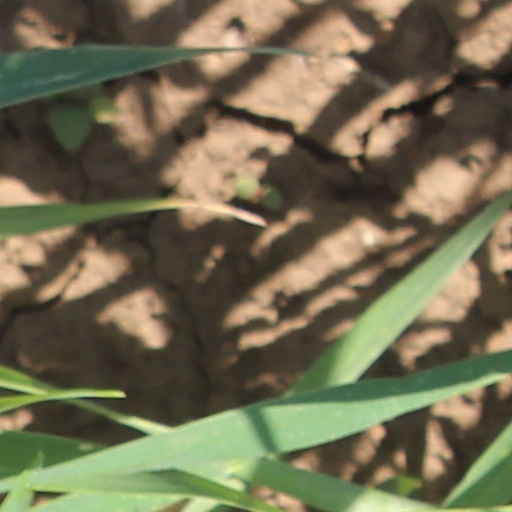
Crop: wheat